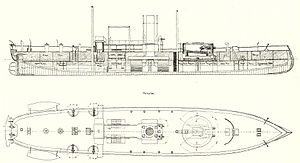
Lindormen (panserskib) / Konstruktion
Tegningen viser kanontårnet på fordækket og de lette kanoner agter.
Plan og dækstegning af panserskibet Lindormen
Lindormen var et dansk panserskib, og var lige som forgængeren Rolf Krake klassificeret som panserbatteri. Rolf Krake havde gjort glimrende tjeneste under 2. slesvigske krig og Marinen ønskede et skib af samme type, blot lidt større og kraftigere. Desuden ønskede man at få skibet bygget i Danmark, og det betød, at Orlogsværftets mange dygtige skibstømrere skulle omskoles til at bygge jernskibe. Lindormen blev dermed det første større krigsskib af jern, bygget i Danmark, og var tillige det første med to skruer, og det havde Marinens hidtil kraftigste kanoner. Maskineriet var fra Burmeister og Wain og som en anden nyskabelse valgte Marinen af bruge 4-bladede skruer. En Lindorm er et fabeldyr, og den har lagt navn til adskillige af Marinens skibe.